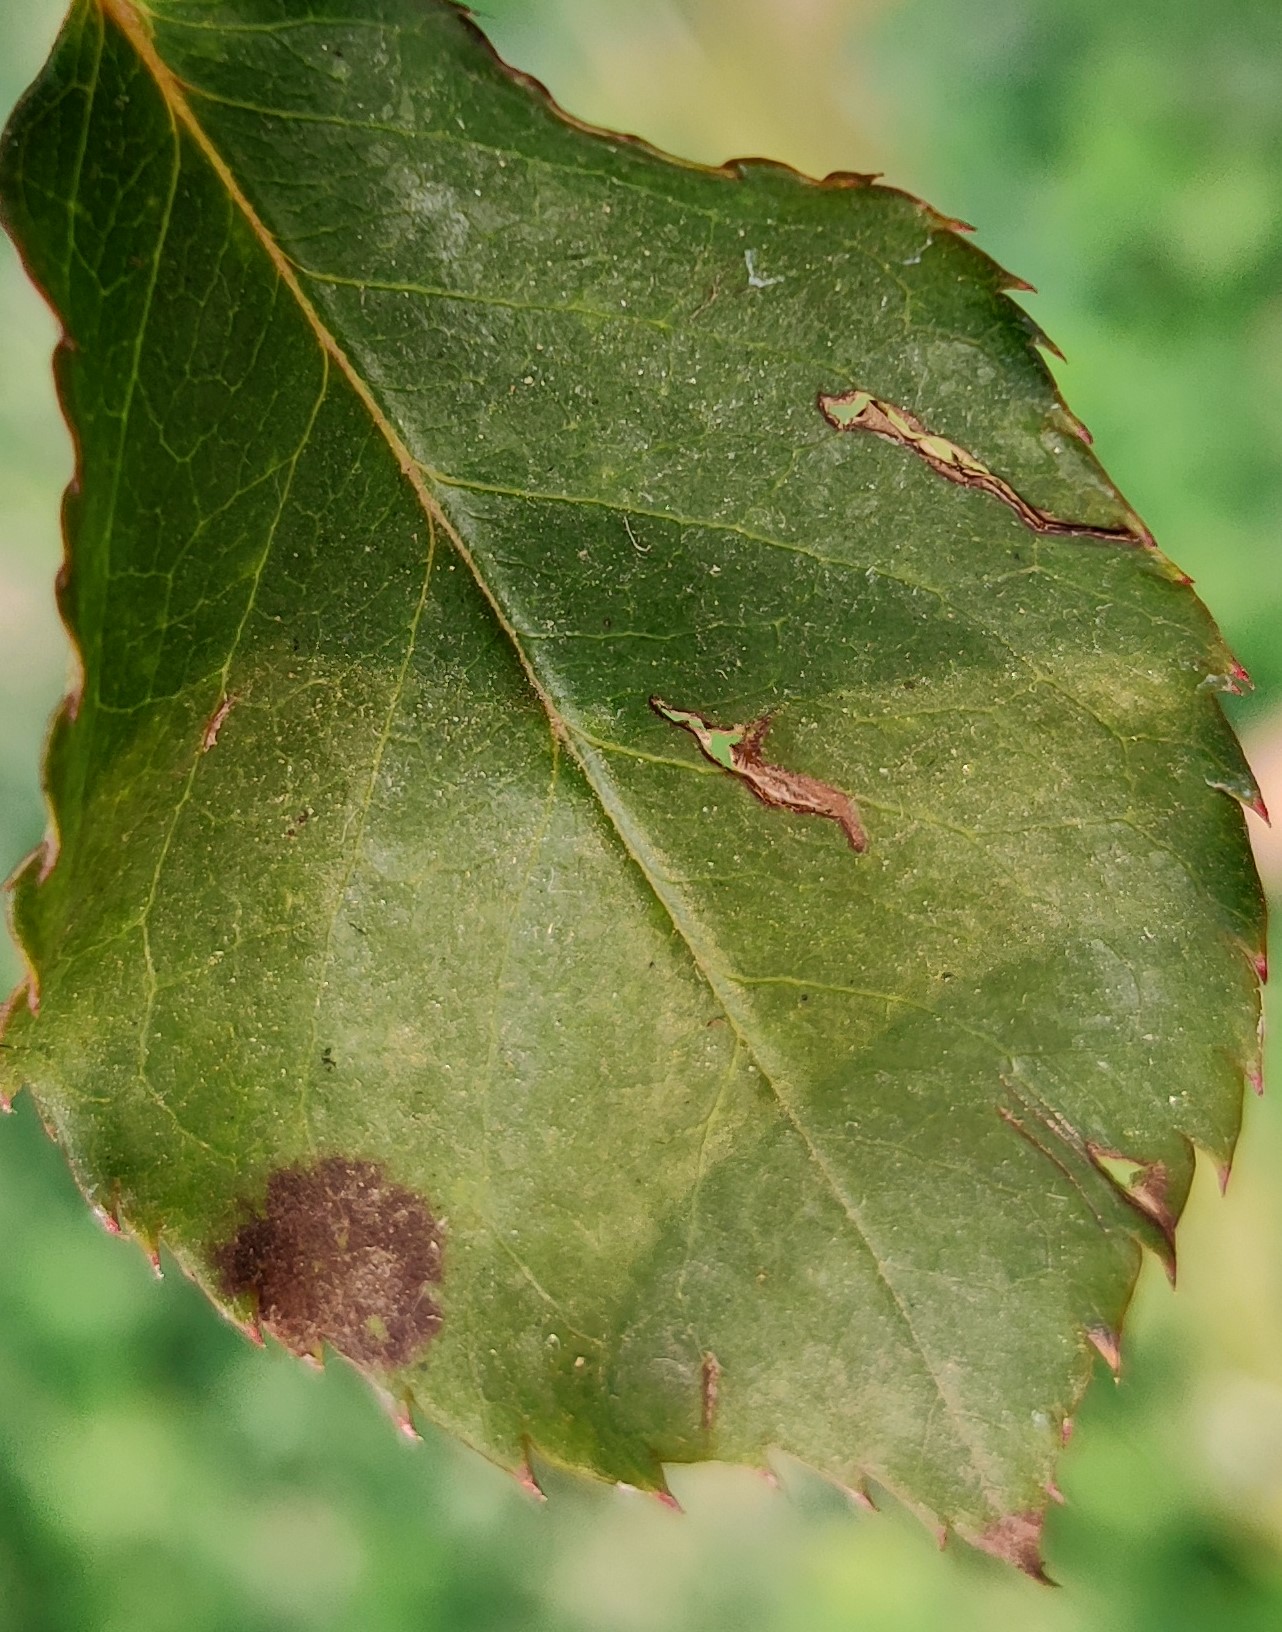
Label: Black Spot